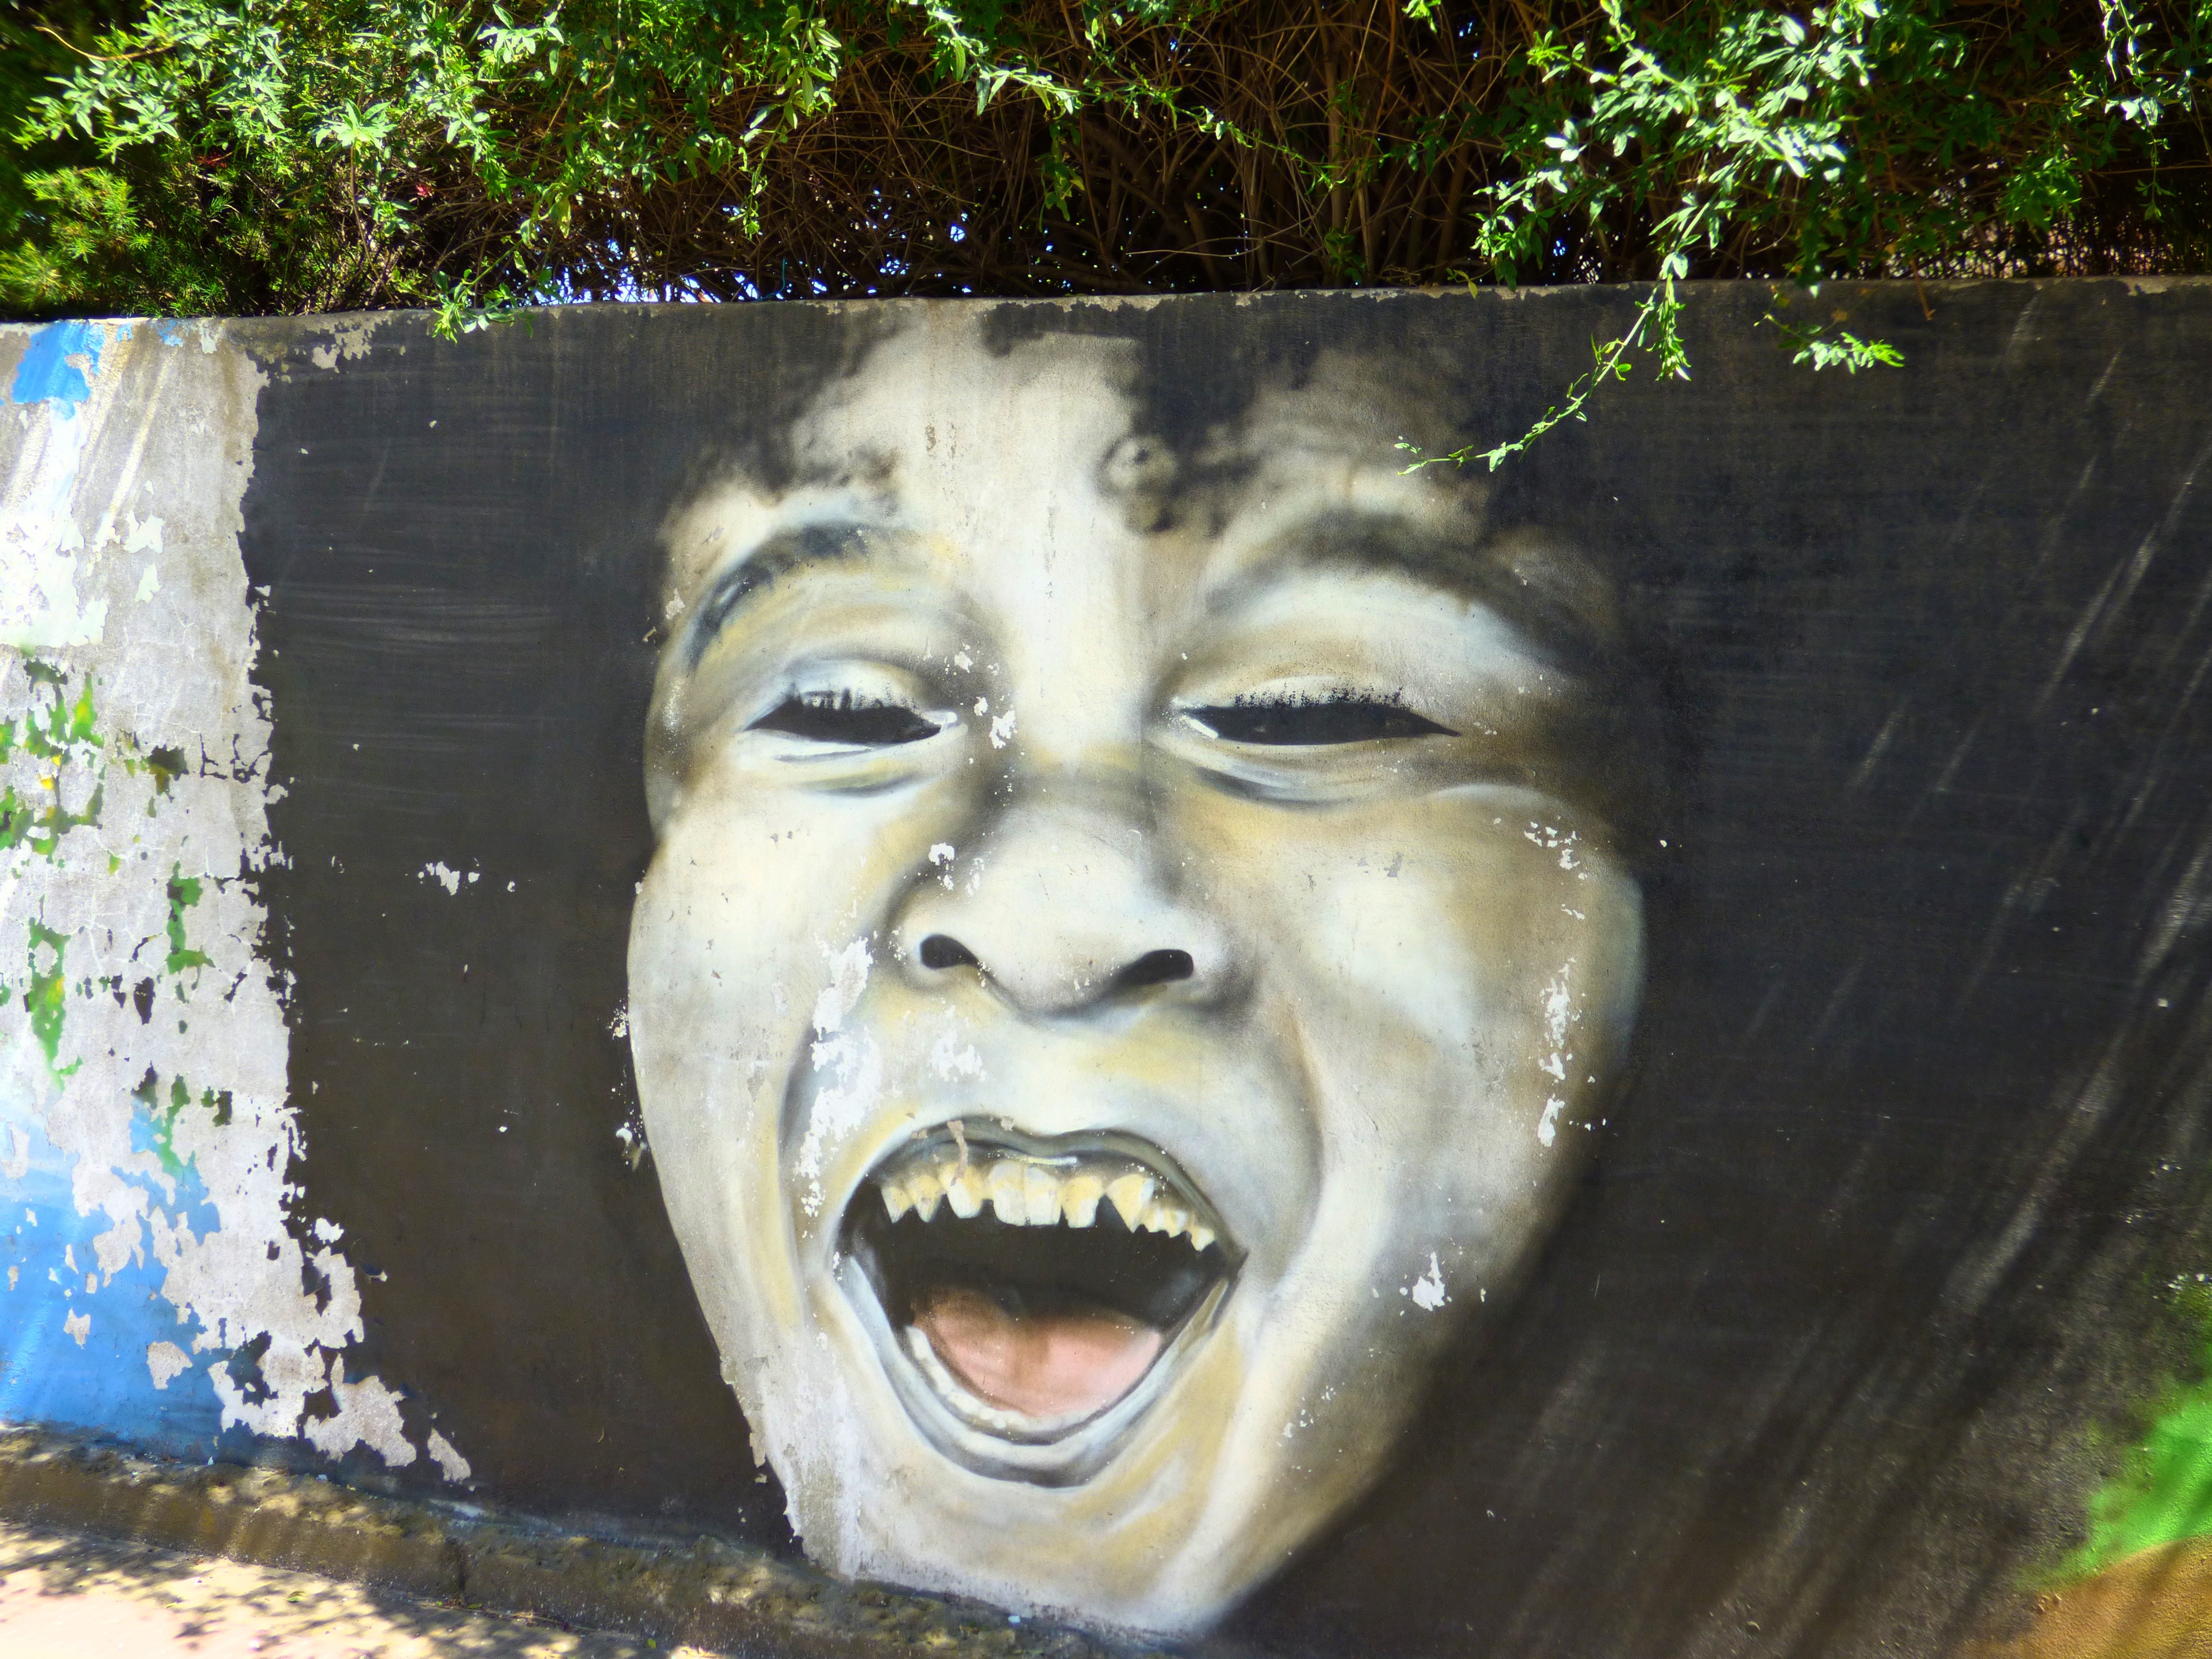
child, graffiti, painting, street art, face, art, mural